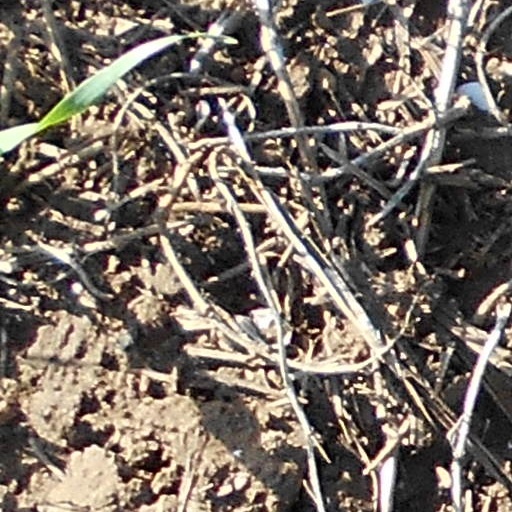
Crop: wheat